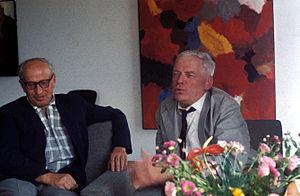
Ernst Wilhelm Nay, né le 11 juin 1902 à Berlin et mort le 8 avril 1968 à Cologne, est un peintre et graphiste allemand du modernisme classique. Il est considéré comme l'un des peintres les plus importants de l'art allemand d'après-guerre.